Jenae Ambrose

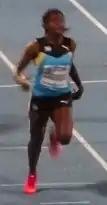

Jenae Ambrose (born 29 December 1997) is a Bahamian sprinter. In 2014, she competed in the girls' 100 metres event at the 2014 Summer Youth Olympics held in Nanjing, China. She competed in the women's 4 × 100 metres relay at the 2017 World Championships in Athletics.